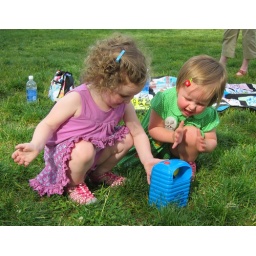
We met up with the birthday girl on the Mall, with cupcakes and a bubble machine in tow. They had a blast!